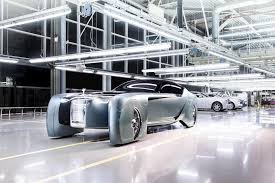
Vehicle type: Cars